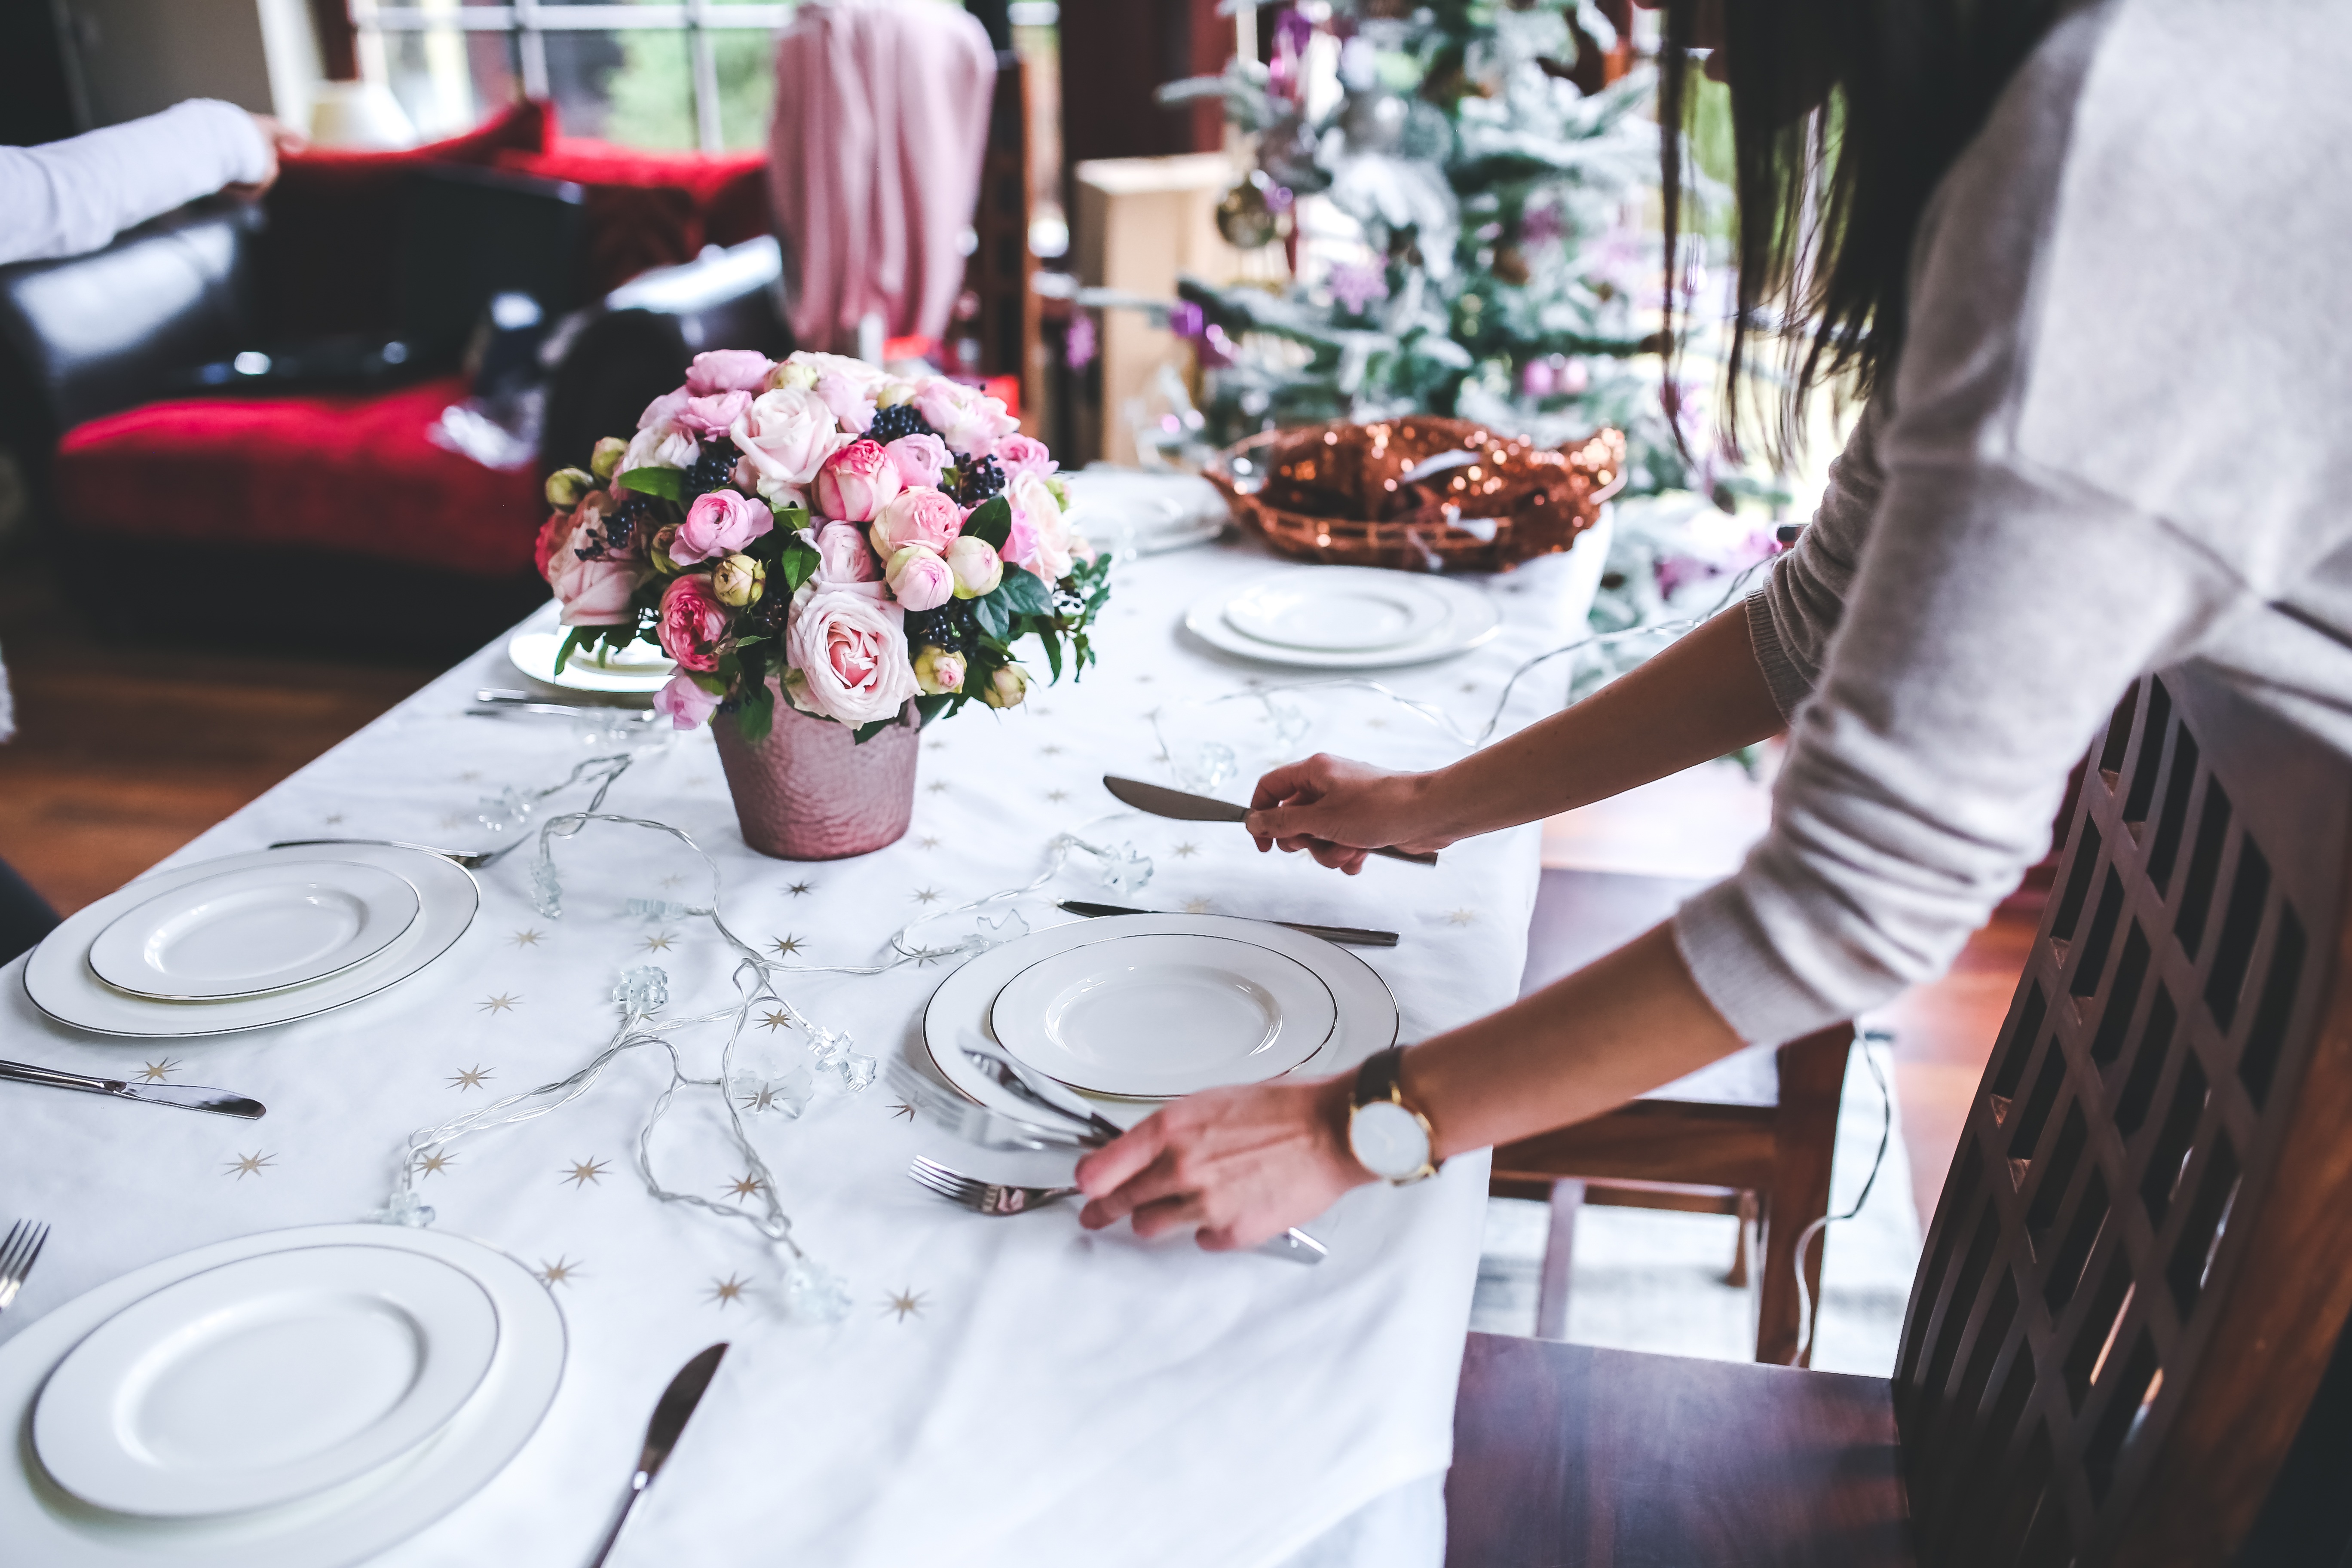
table, girl, woman, flower, interior, restaurant, decoration, meal, set, christmas, wedding, flowers, ceremony, holidays, dishes, dinner, xmas, floristry, preparing, wedding reception, set table, rehearsal dinner